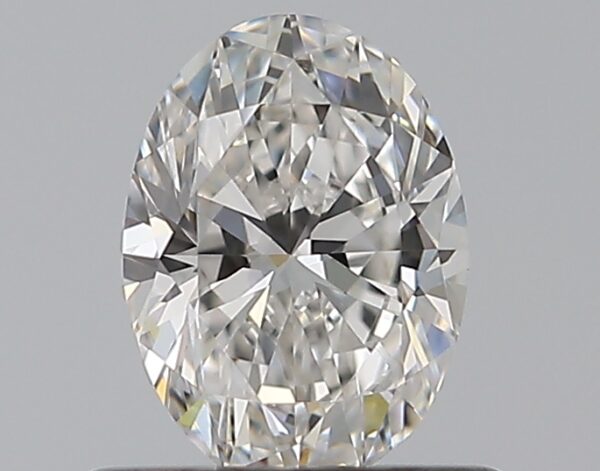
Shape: oval
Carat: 0.5
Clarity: VS1
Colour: F
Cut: EX
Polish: VG
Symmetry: VG
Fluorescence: N
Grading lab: GIA
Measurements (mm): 6.14 x 4.45 x 2.8